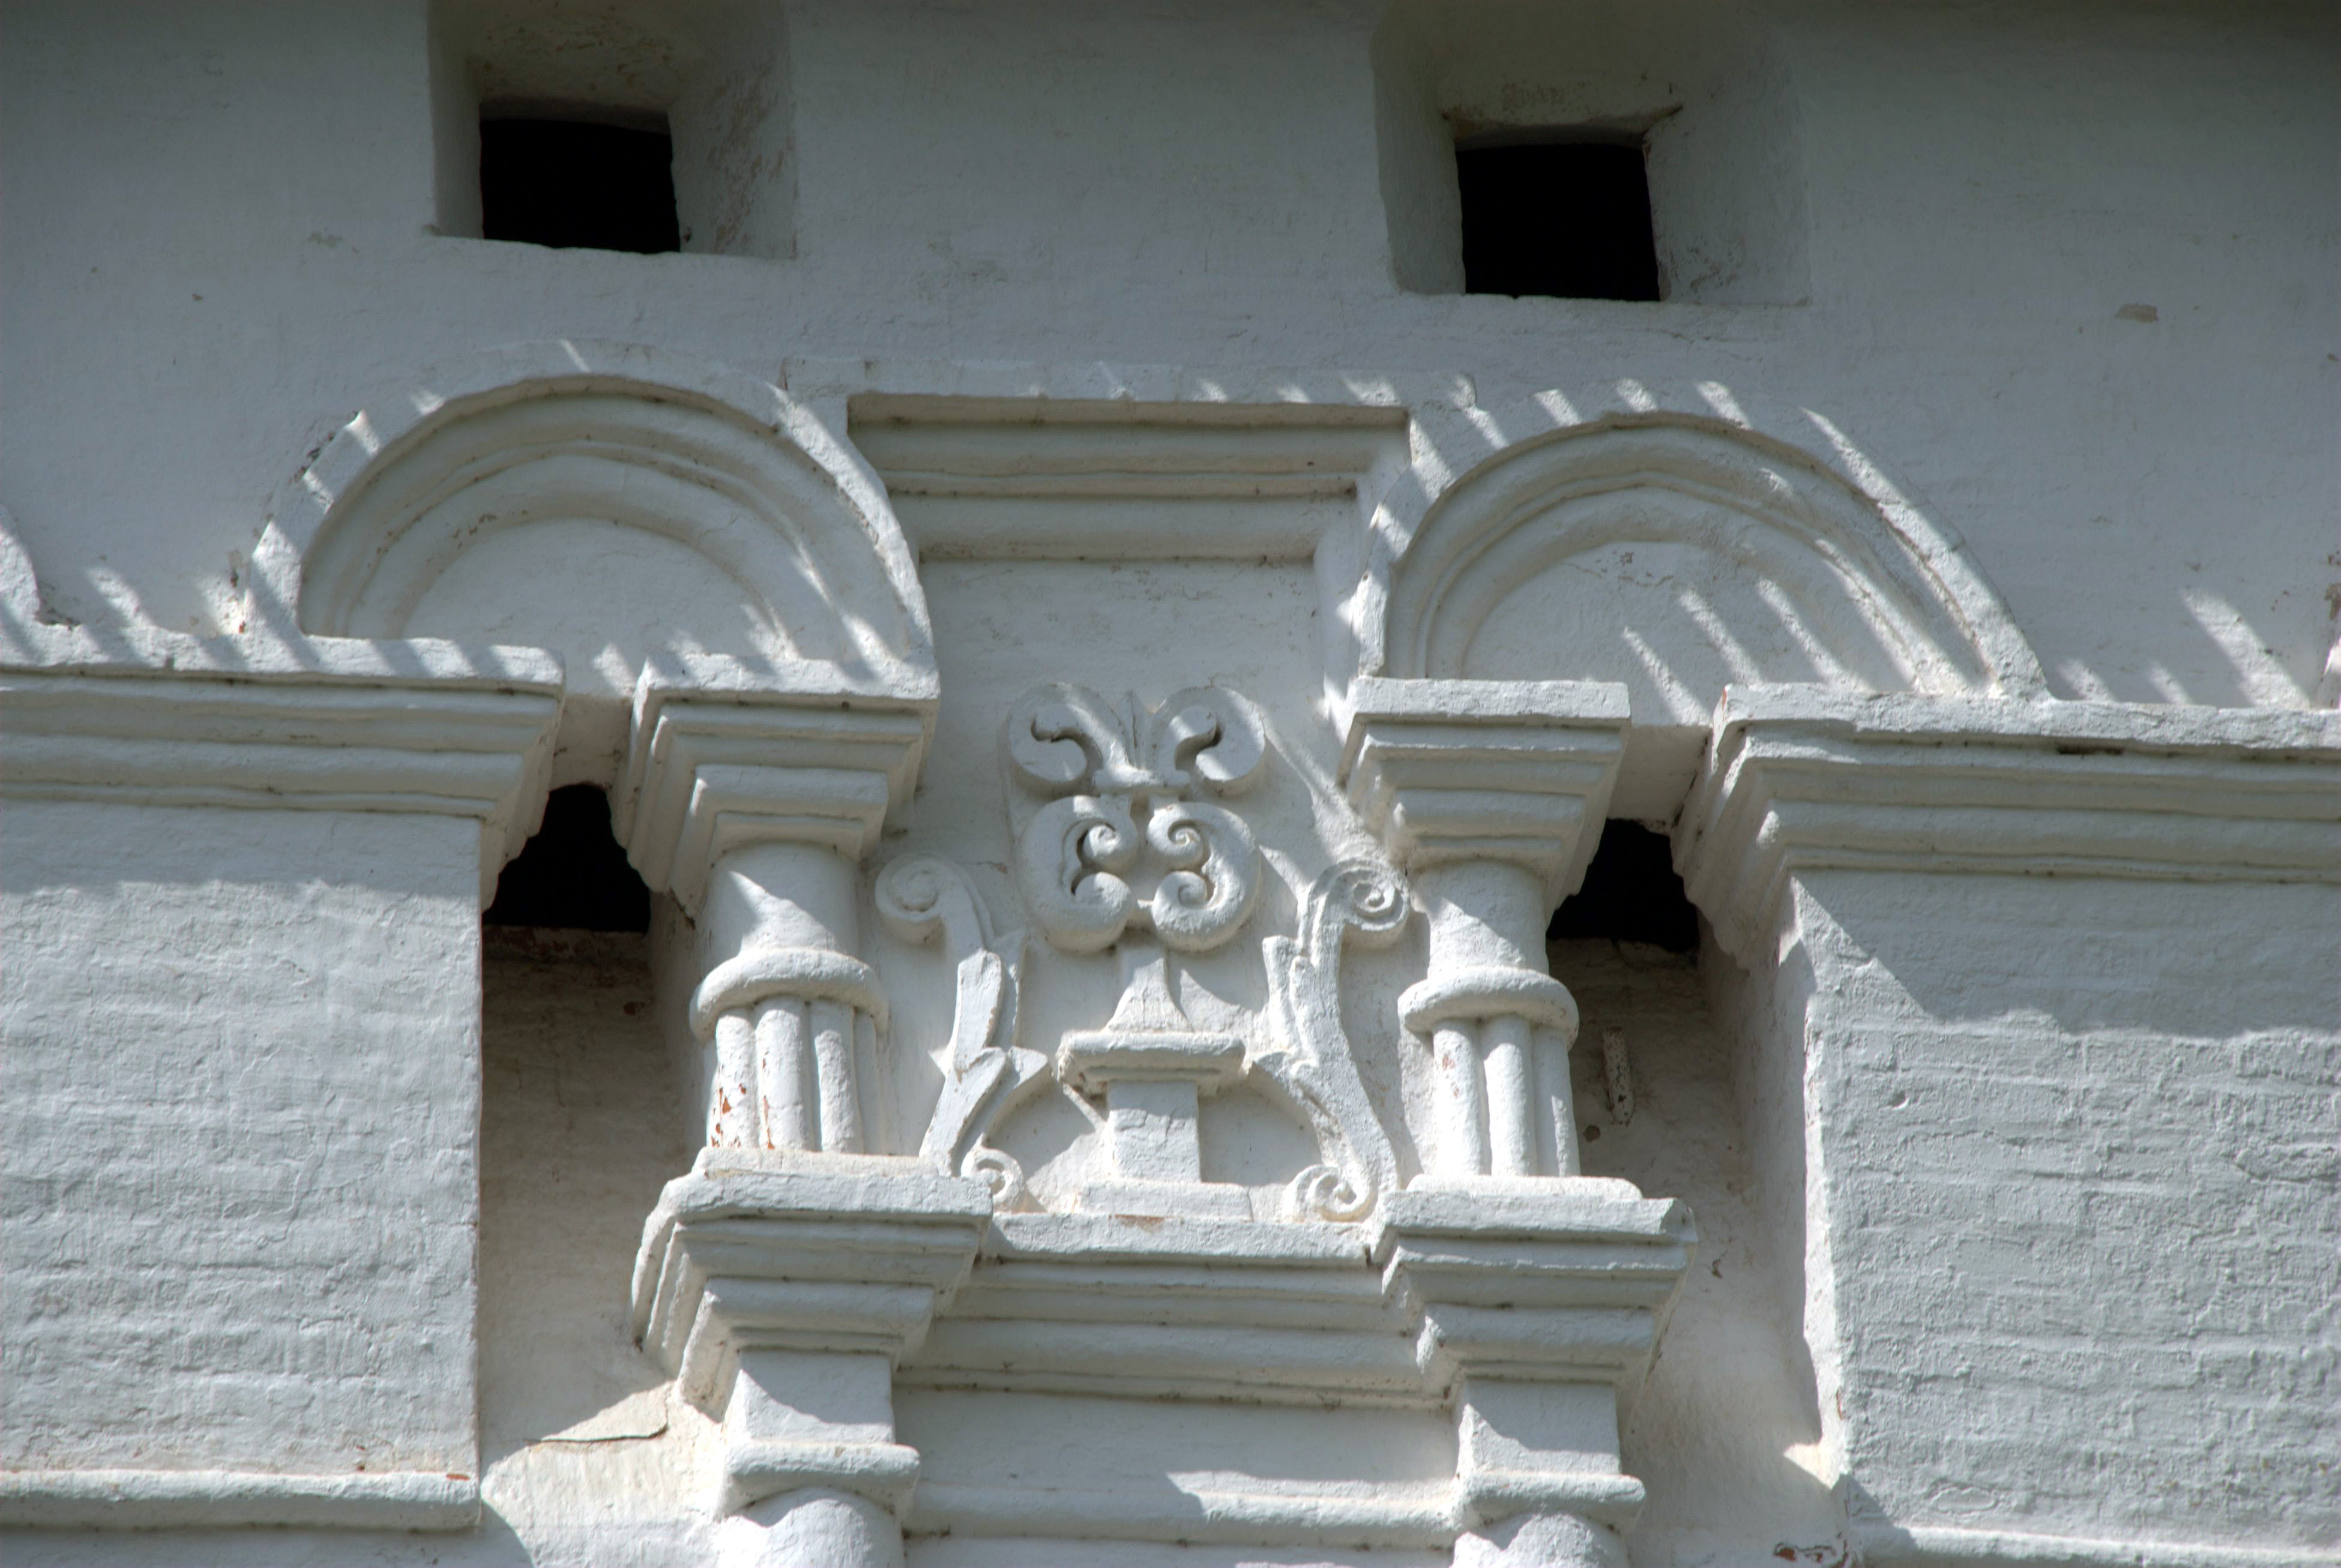
architecture, structure, white, monument, statue, arch, column, facade, nikon, place of worship, sculpture, temple, carving, d80, nikond80, stone carving, ancient history, baluster